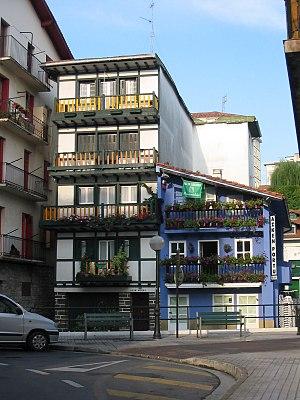
Village de pêcheurs de Fontarabie (Pays basque espagnol). Je suis l'auteur du cliché pris en août 2006
Fontarrabie est une commune du Guipuscoa dans la communauté autonome du Pays basque en Espagne située à la frontière française sur la rive gauche de l'estuaire de la Bidassoa, en face d'Hendaye, avec Irun, Pasaia et Lezo pour voisins.